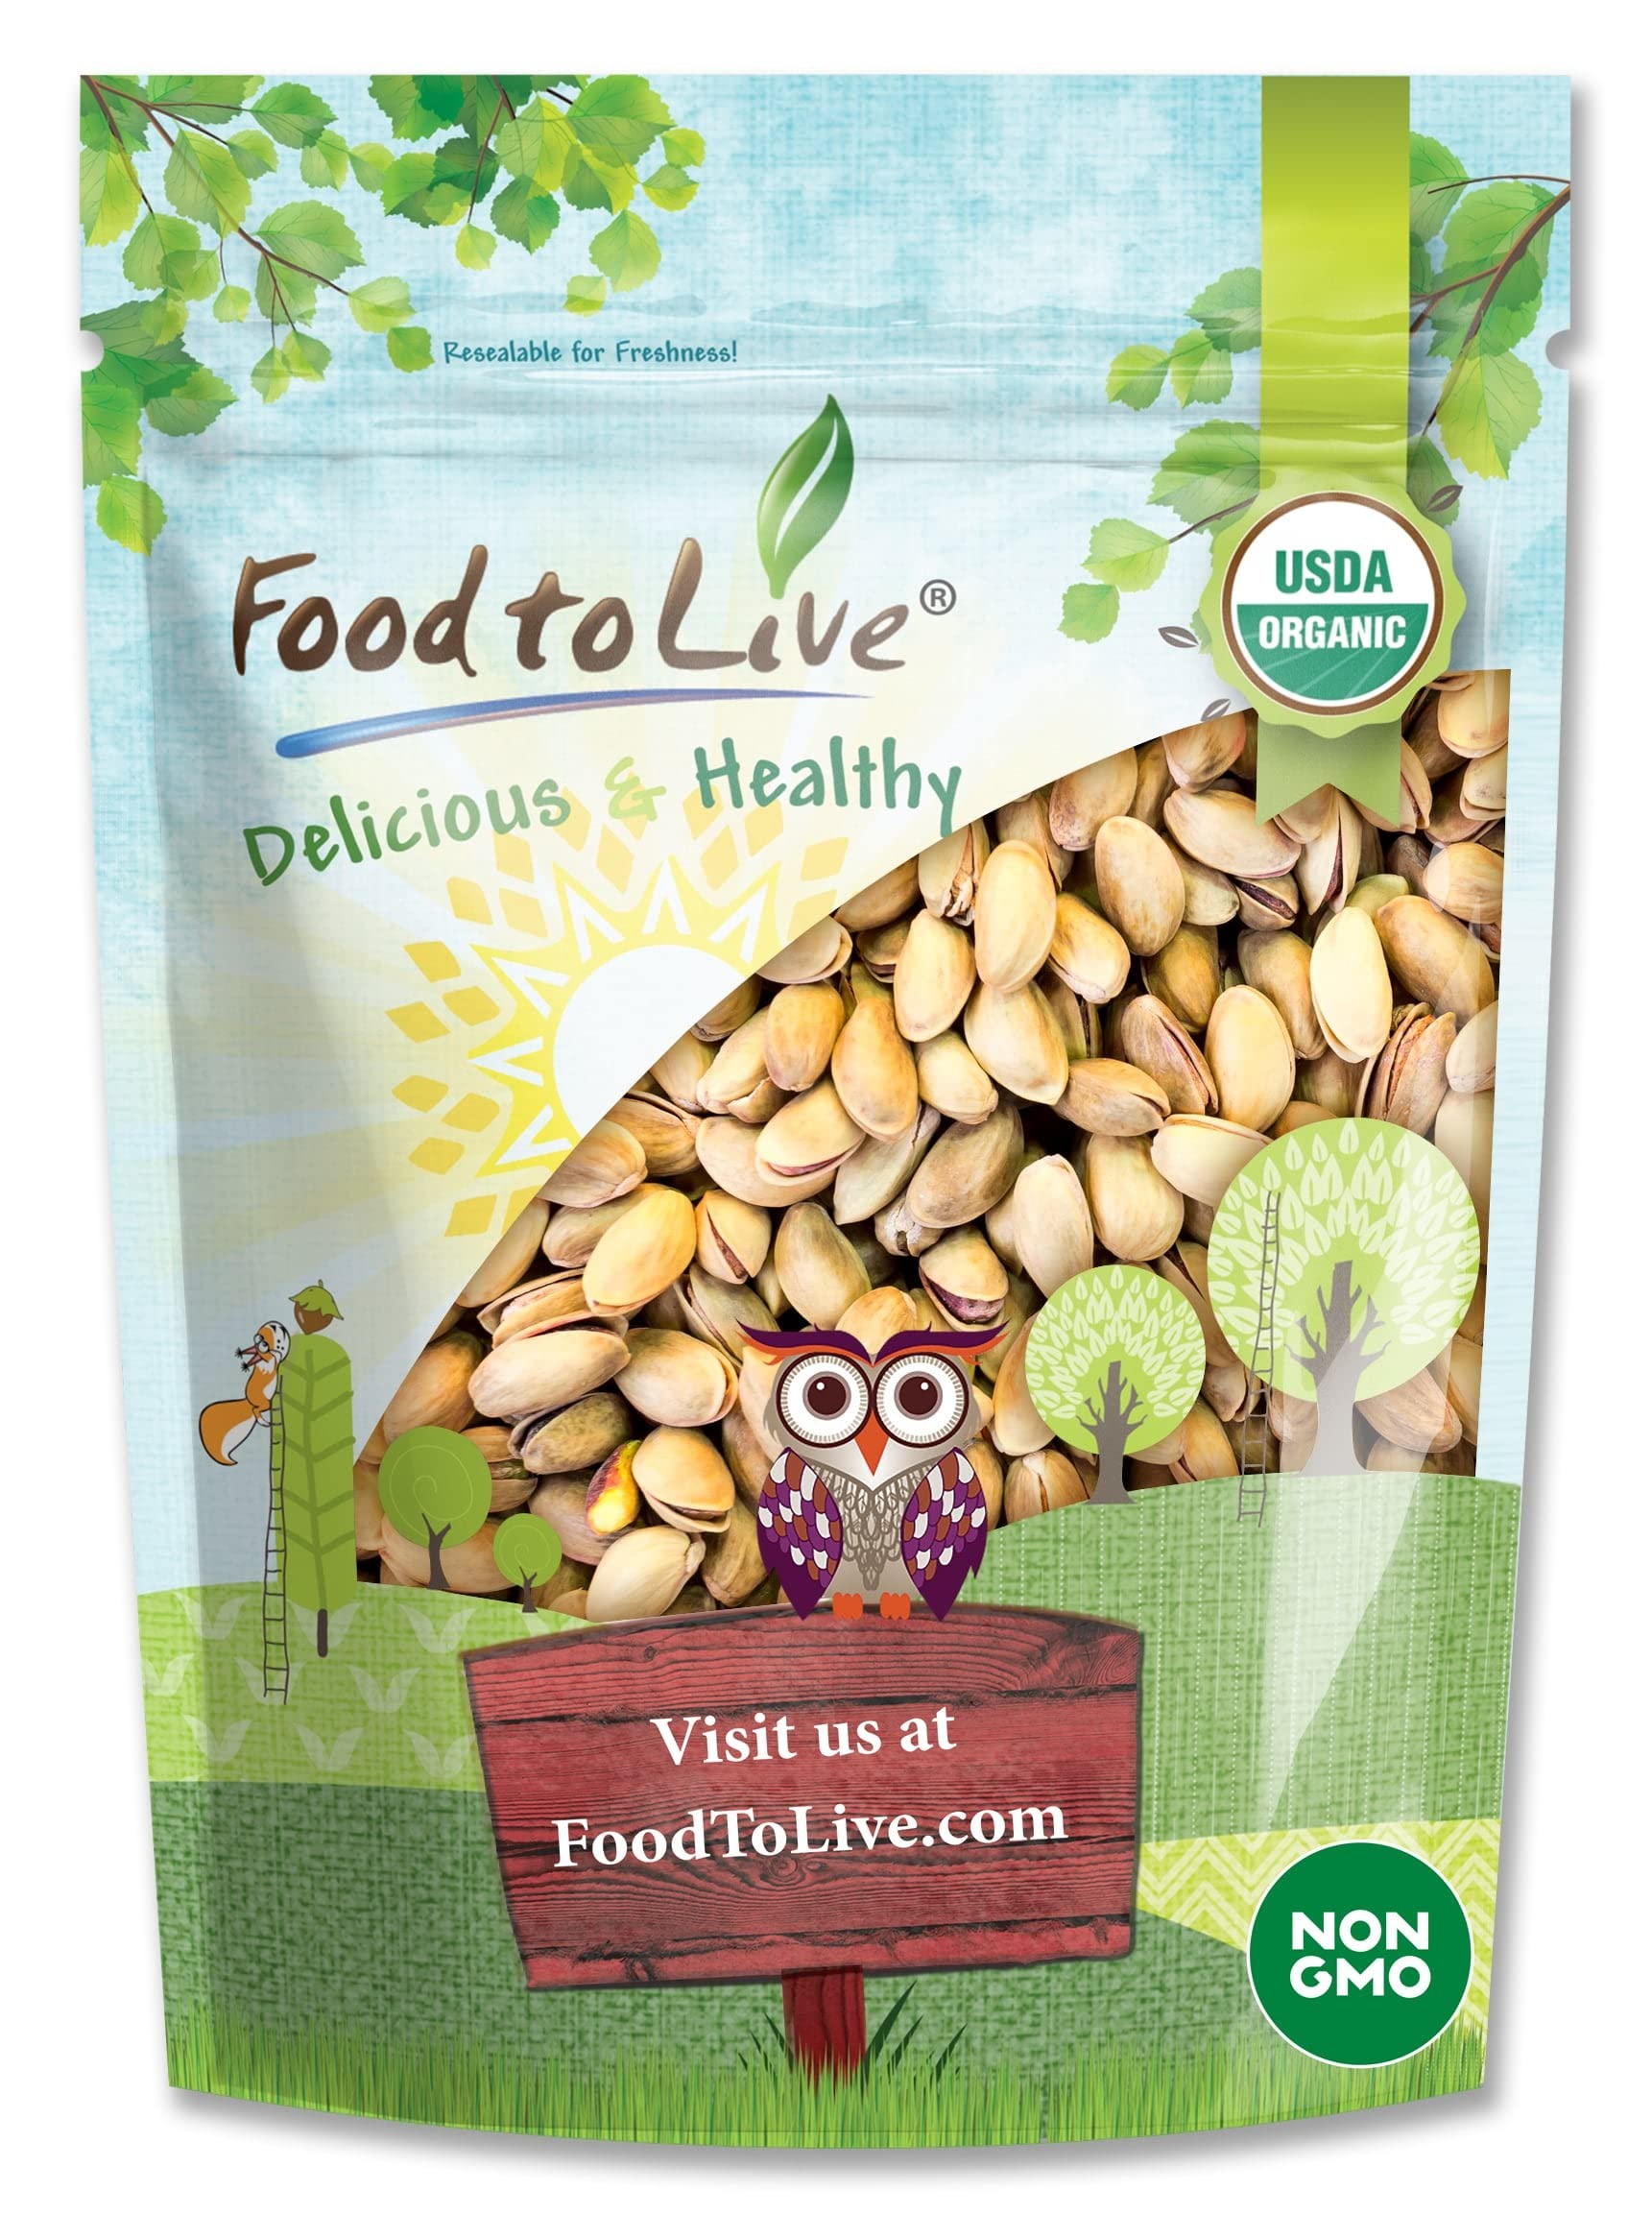
Item Name: Food to Live Organic Pistachios, 1 Pound In Shell, Dry Roasted with Sea Salt, Non-GMO, Kosher, Vegan, Bulk
Bullet Point 1: ✔️ NUTRITIONAL POWERHOUSE: Pistachios provide you with a huge boost of vitamins and minerals.
Bullet Point 2: ✔️ FIBER AND PROTEIN: A cup of pistachio nuts contains 13g dietary fiber and 25g proteins. Great food for vegans!
Bullet Point 3: ✔️ RICH NUTTY FLAVOR: Organic Pistachios from Food to Live are salted and roasted, which enhances their delicious taste.
Bullet Point 4: ✔️ HEALTHY MIDDAY SNACK: Pistachios give you a boost of energy that comes from nutrients instead of ‘bad’ carbs.
Bullet Point 5: ✔️ CALIFORNIA PRODUCT: Our organic certified pistachios are grown in California and processed at a top-notch facility.
Value: 16.0
Unit: Ounce

Price: 18.99